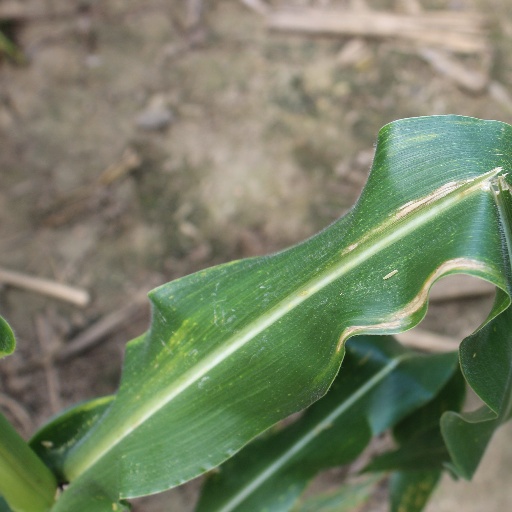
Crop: maize; corn